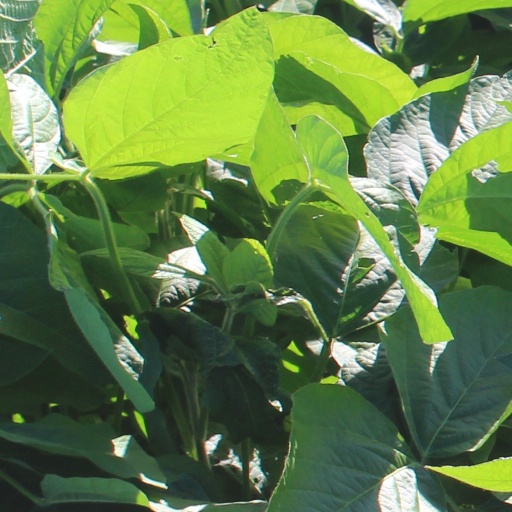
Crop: soybean